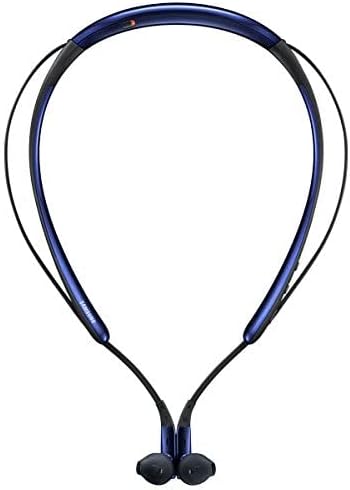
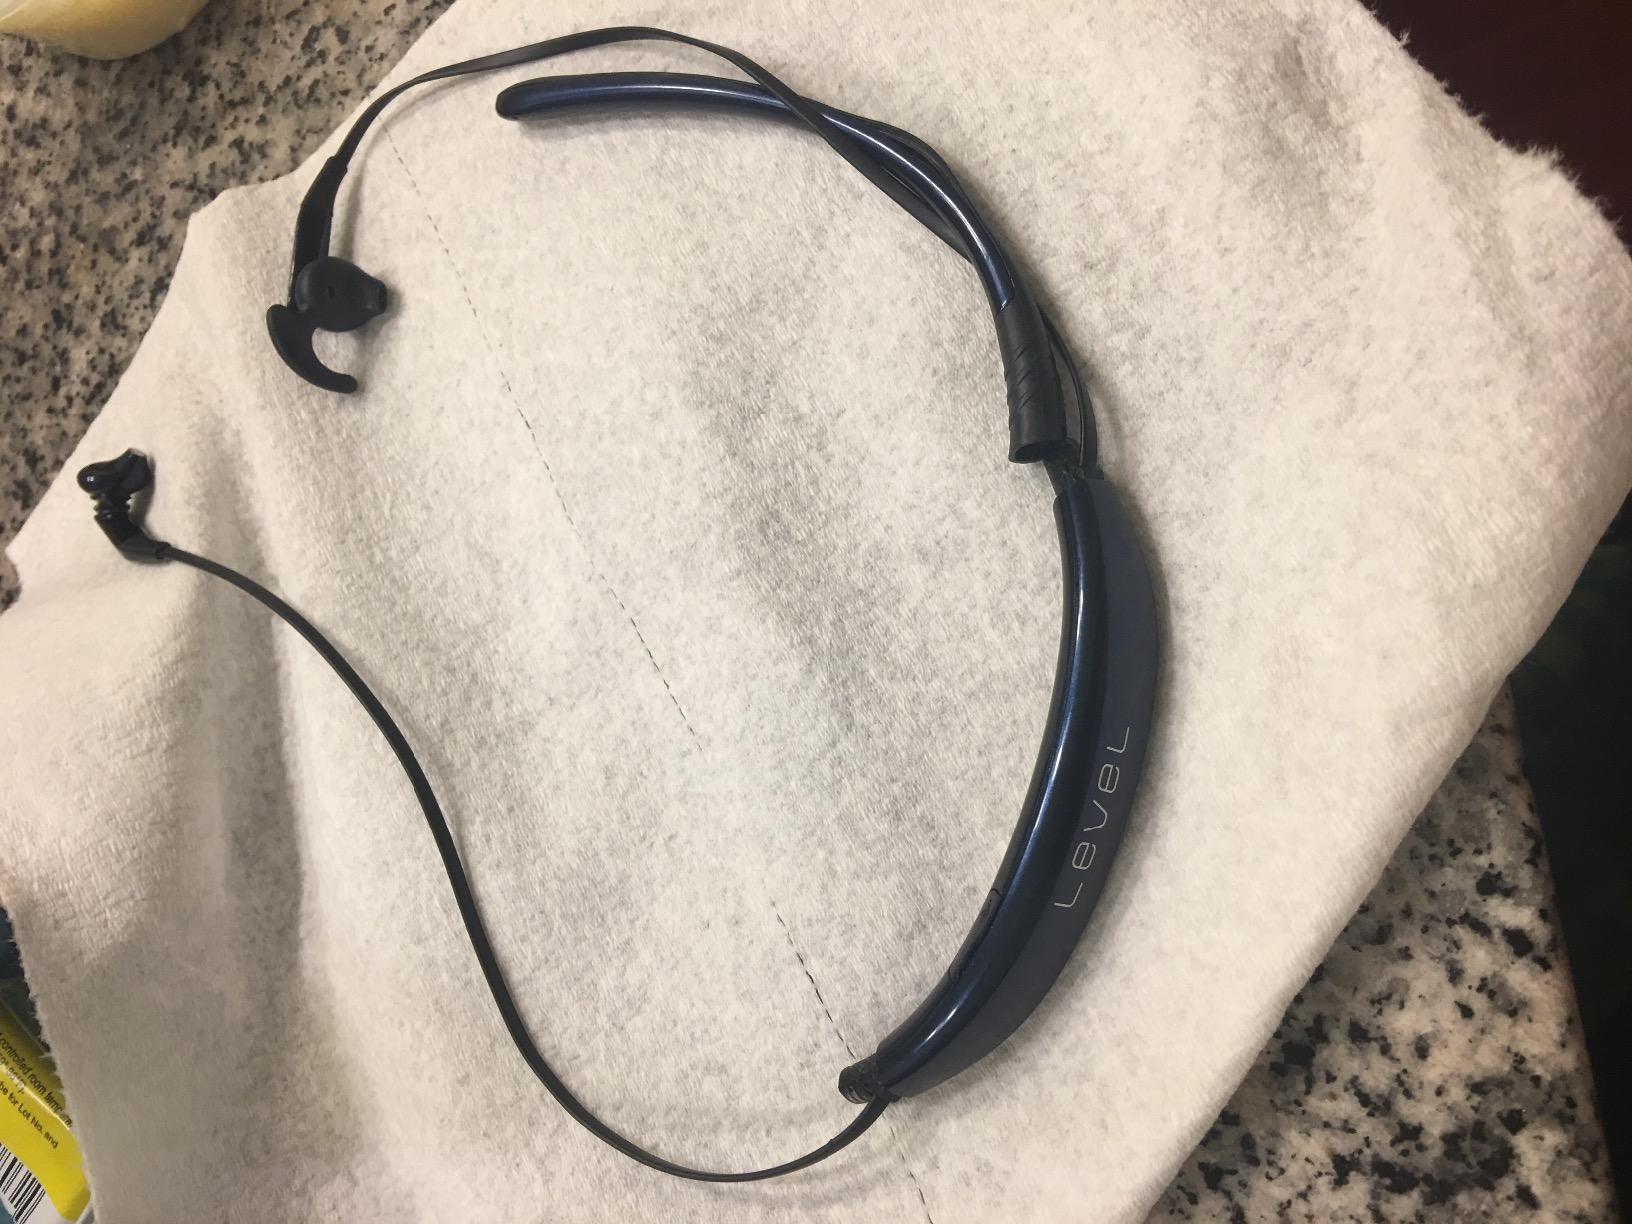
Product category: headphones
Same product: yes